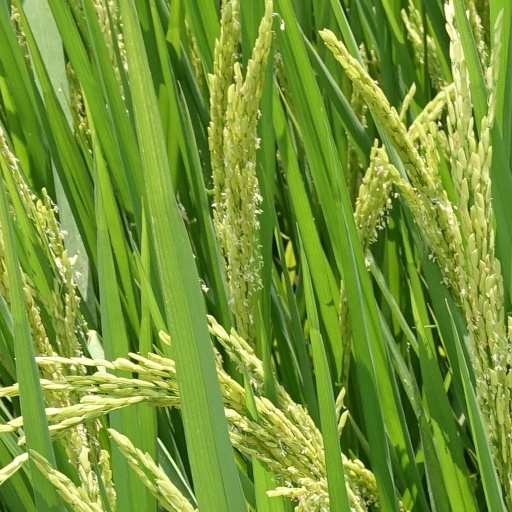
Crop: rice